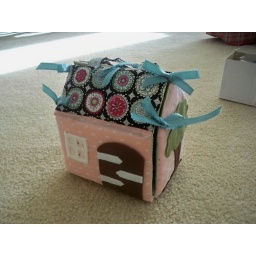
The door and tree, which will still eventually have some birds and/or apples in it...